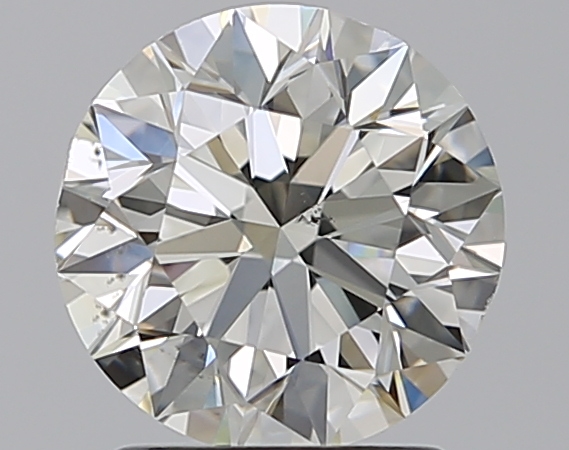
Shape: round
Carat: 1.7
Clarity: VS2
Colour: J
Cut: EX
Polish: EX
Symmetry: EX
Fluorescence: M
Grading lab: GIA
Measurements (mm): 7.51 x 7.56 x 4.78